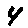
Label: 4